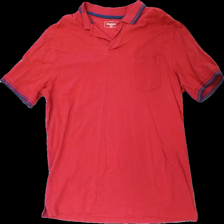
View: front
Type: Top
Category: Men
Brand: Dressman
Colors: Blue, Red
Material: 100% cotton
Cut: Regular
Size: XXL
Season: All
Stains: Minor
Damage: fläck
Damage location: top left
Damage 2 location: top right
Price range: <50
Recommended usage: Reuse
Description: röd pike med blå ändar, svag fläck på axel